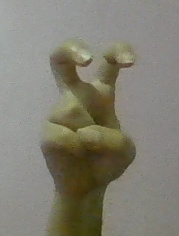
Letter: toot